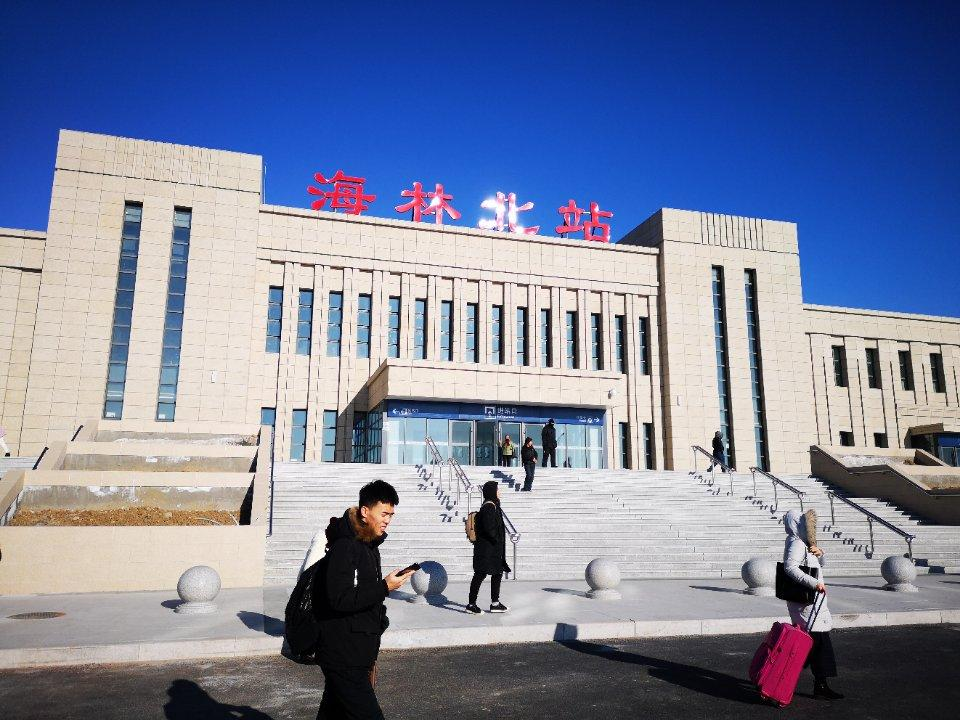
地标名称：海林北站
所在城市：牡丹江市·海林市